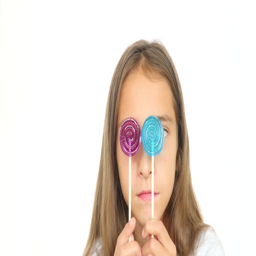
a little girl licks a lollipop stares into the camera and makes funny faces .